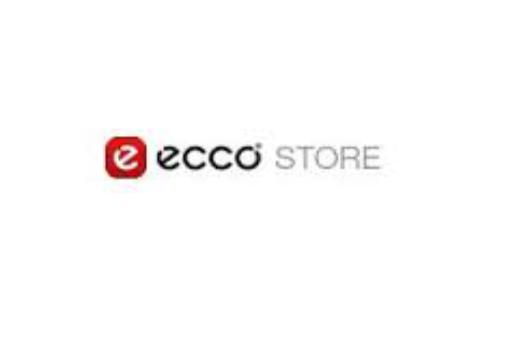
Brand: Ecco
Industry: Clothes